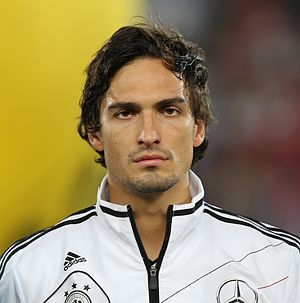
Mats Hummels
Mats Julian Hummels er en tysk fodboldspiller, der spiller som midterforsvarer hos Bundesliga-klubben Borussia Dortmund. Han kom til Borussia Dortmund i 2019 fra ærkerivalerne, Bayern München.